Vermont Route 62

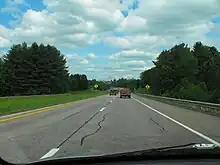
Driving along Route 62, just after western terminus

Route 62 starts at Exit 7 of Interstate 89 in Berlin. From that point, and for most of the road's length, it is a divided highway with two through lanes in each direction. For the first , the road travels through a wooded swampland before intersecting with Paine Turnpike.